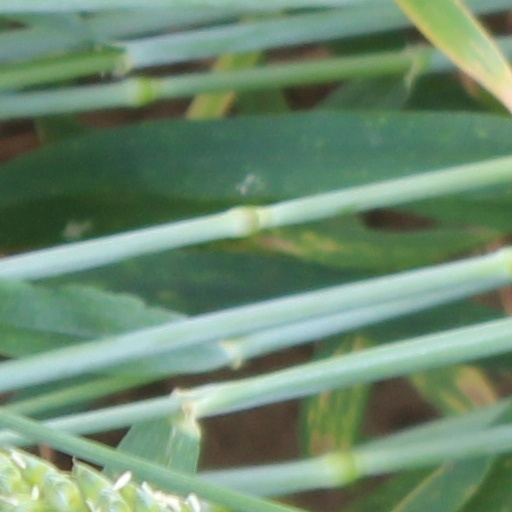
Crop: wheat